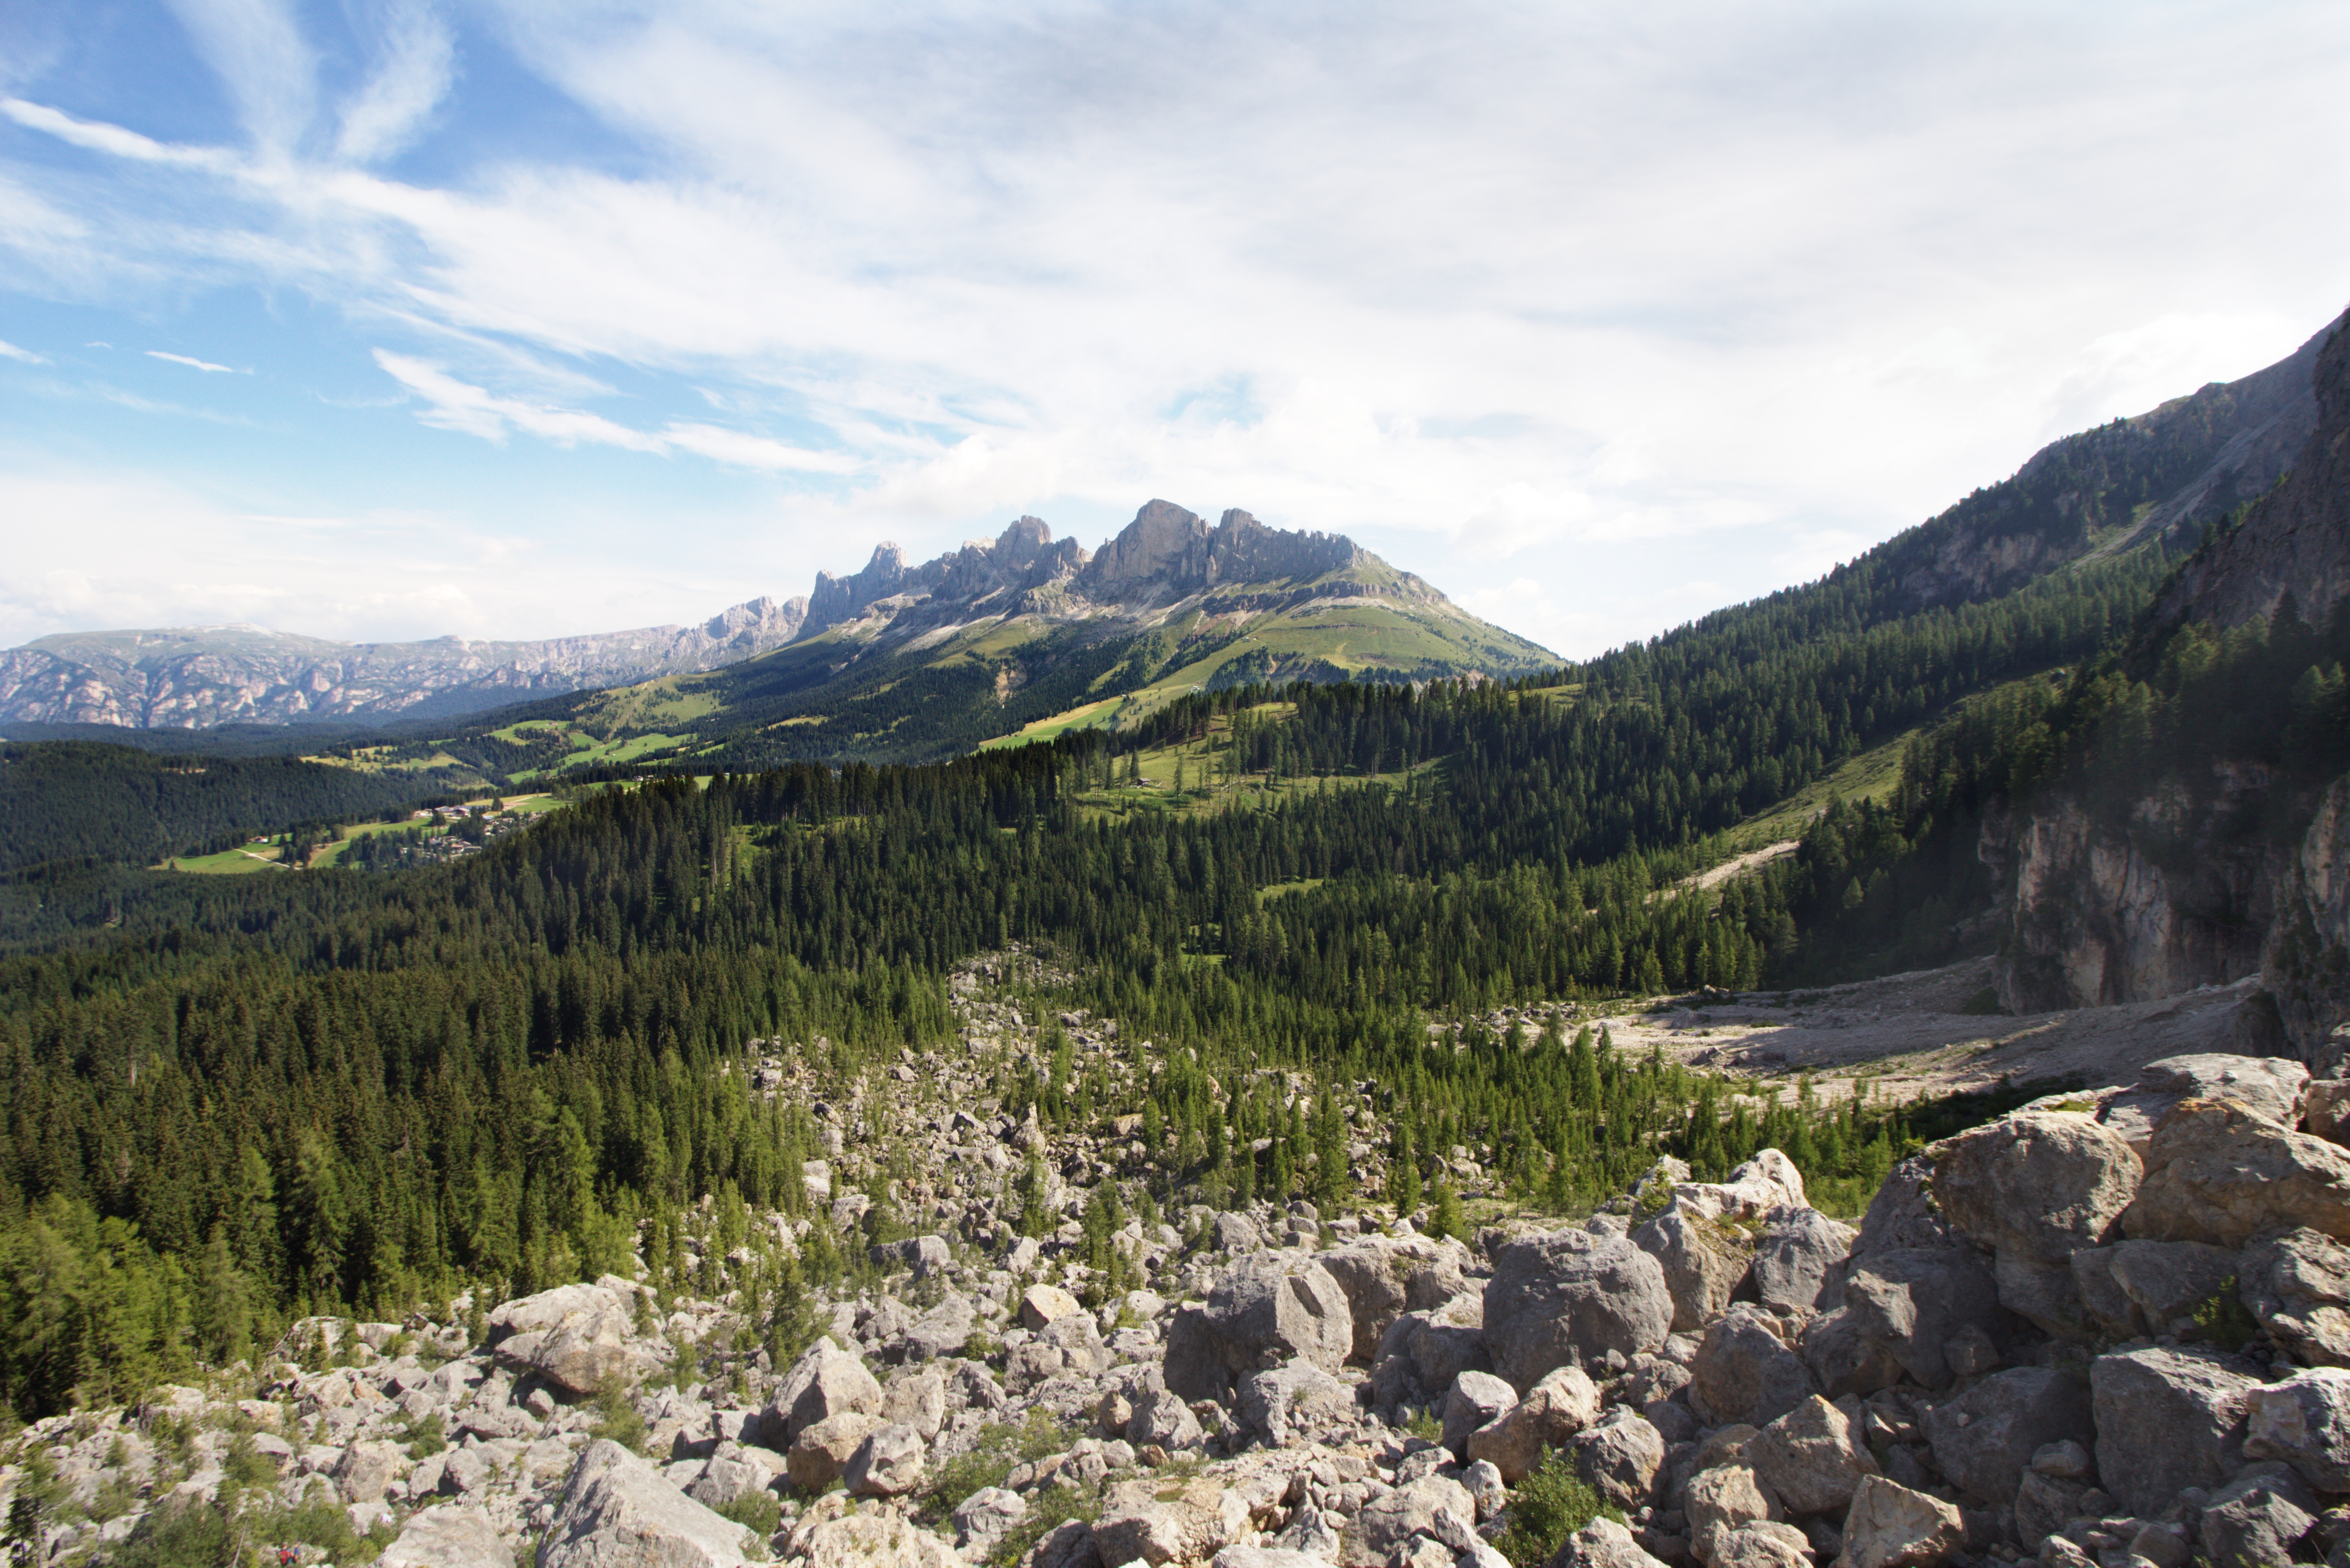
wilderness, walking, mountain, hiking, trail, lake, adventure, valley, mountain range, ridge, alps, backpacking, plateau, fell, loch, landform, tarn, mountain pass, geographical feature, mountainous landforms